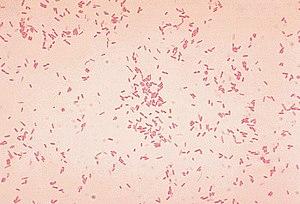
Hirudo medicinalis est l'une des espèces de sangsues médicinales qui ont été et sont encore utilisées en médecine pour leur capacité à extraire le sang, mais également pour l'hirudine et d'autres molécules inhibitrices de protéases qu'elles sécrètent.
Le genre Aeromonas regroupe des bactéries de la classe des Gammaproteobacteria appartenant à la famille des Aeromonadaceae. Ce sont des bacilles droits à extrémités arrondies, à coccoïdes, à coloration Gram négatif, mobiles, anaérobies facultatifs, chimioorgano-hétérotrophes, oxydase positive et catalase positive. Quelques souches d'Aeromonas sont responsables de gastroentérites et d'infection de plaies chez l'être humain, et de nombreuses espèces vivantes peuvent être infectées par ces bactéries.
Aeromonas hydrophila est une bactérie à gram négatif qui est répartie sur l'ensemble des eaux douces ou peu salines de la planète. Les Aeromonas hydrophila sont plus présentes au cours des saisons chaudes mais sont capables de se multiplier dès que les températures sont supérieures à 5 °C. Elles sont pathogènes pour les anoures, les poissons, tortues, mammifères... Chez les amphibiens ces souches provoquent une flaccidité des muscles, des hémorragies, des ulcérations cutanées et parfois une septicémie foudroyante